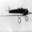
Label: airplane